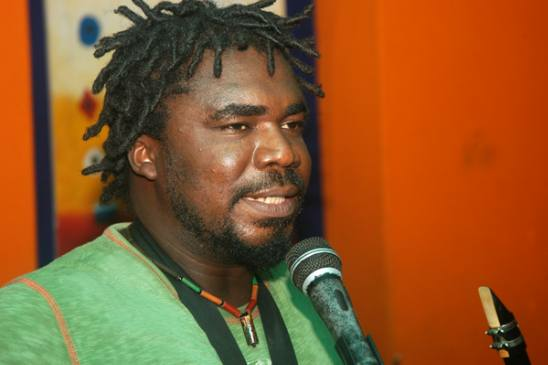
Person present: Yes